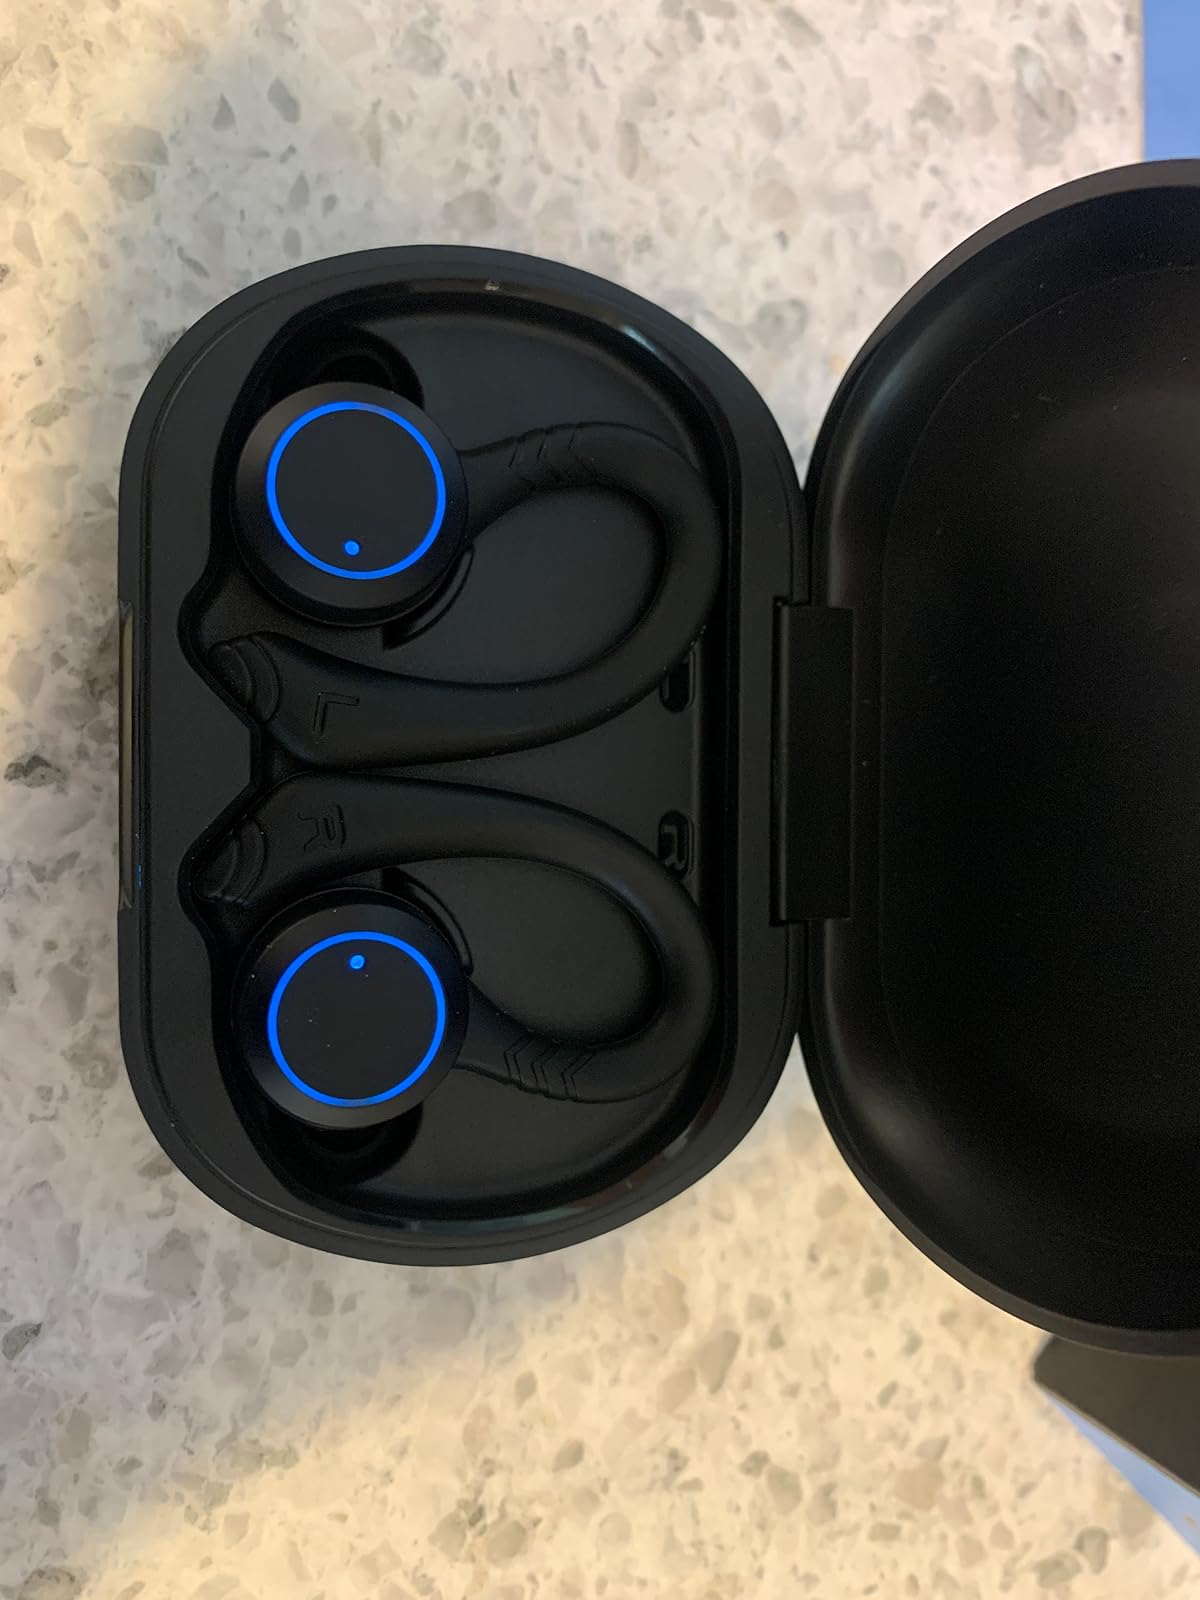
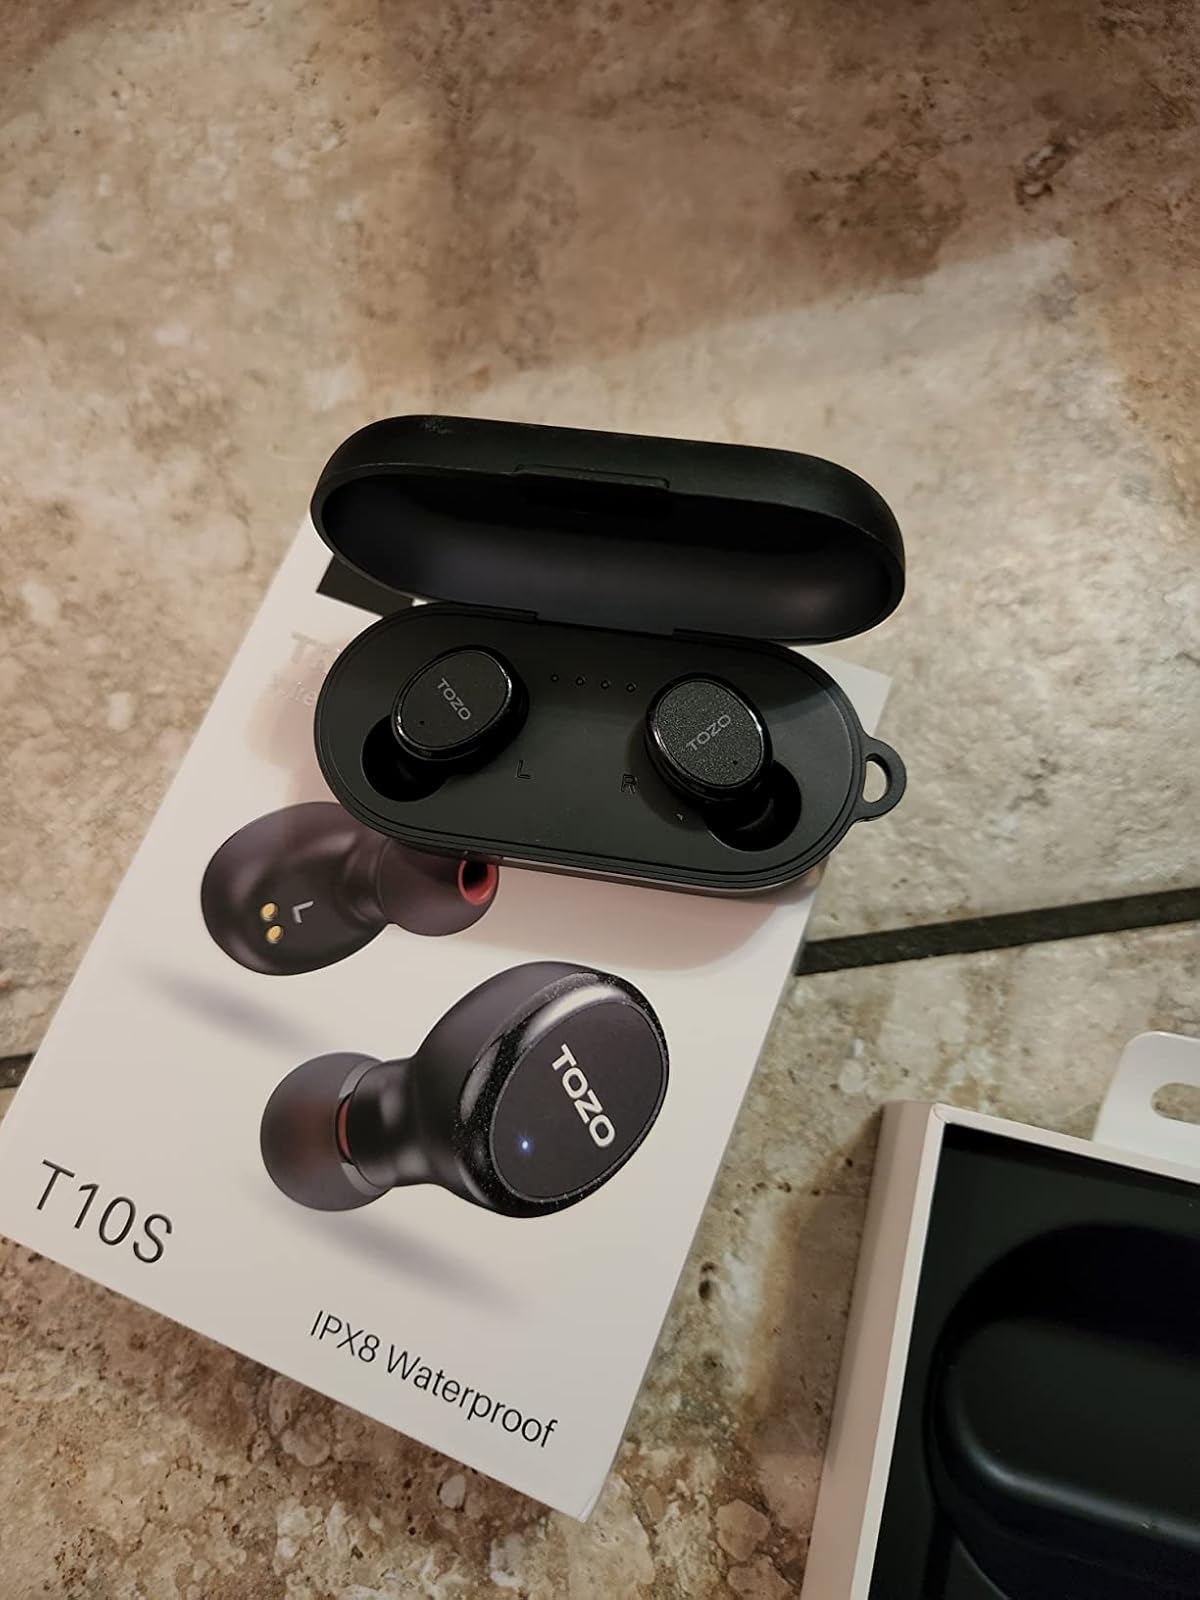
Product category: earbuds
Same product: no